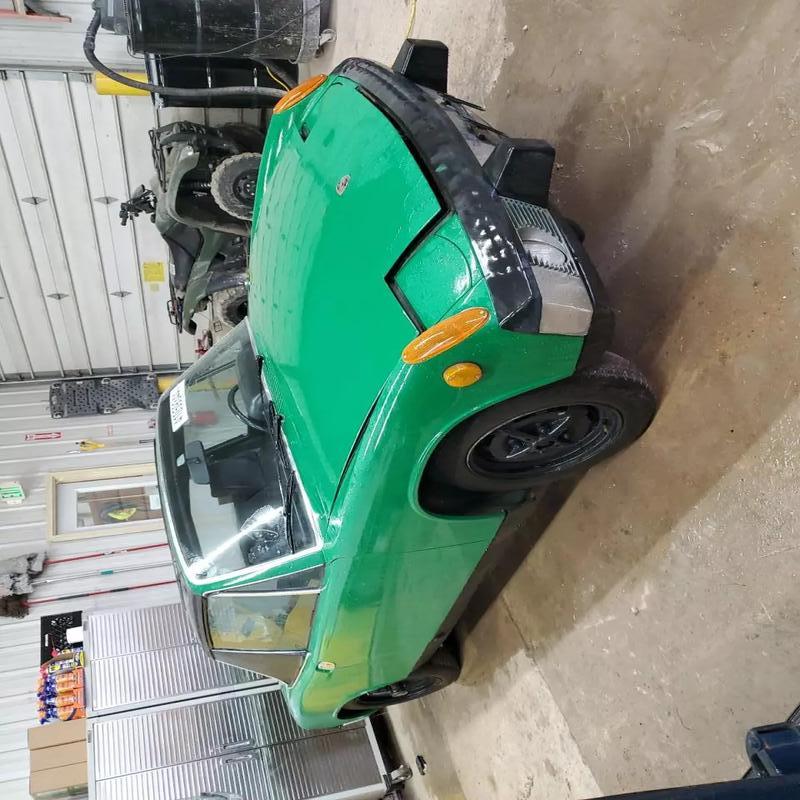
Aucun dommage détecté.
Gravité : aucun